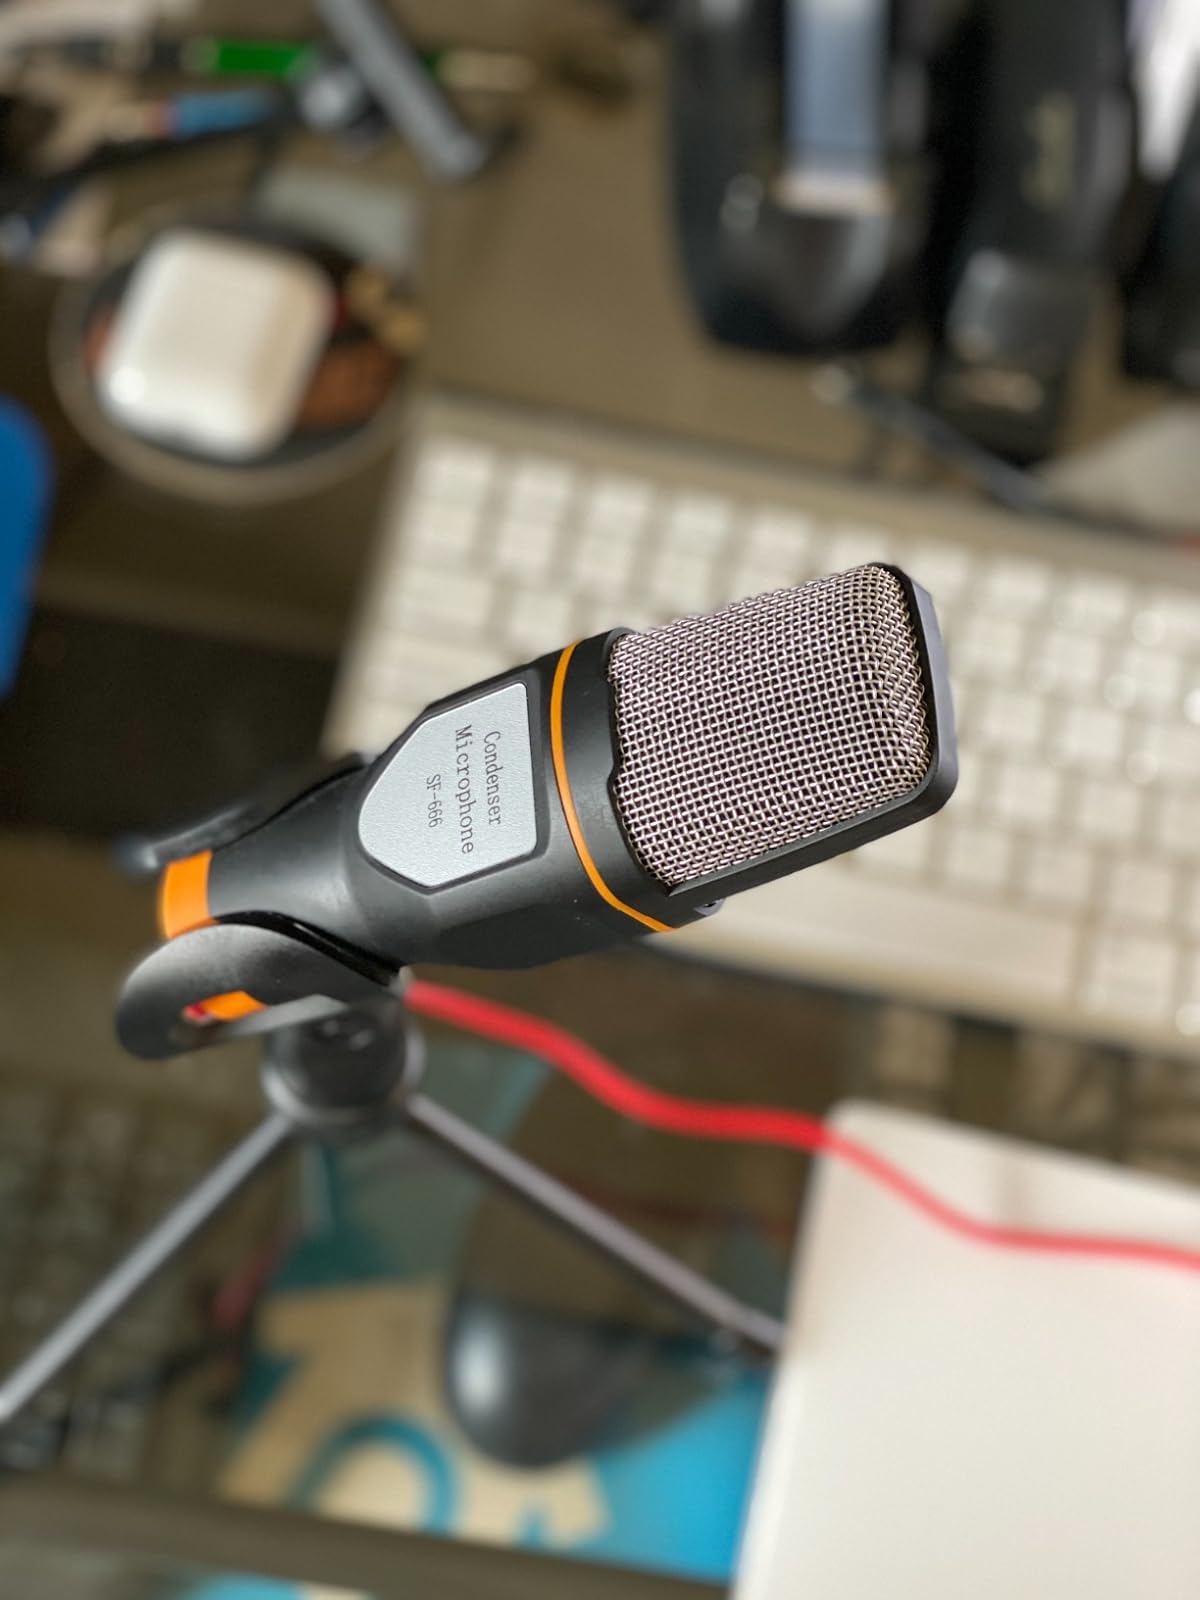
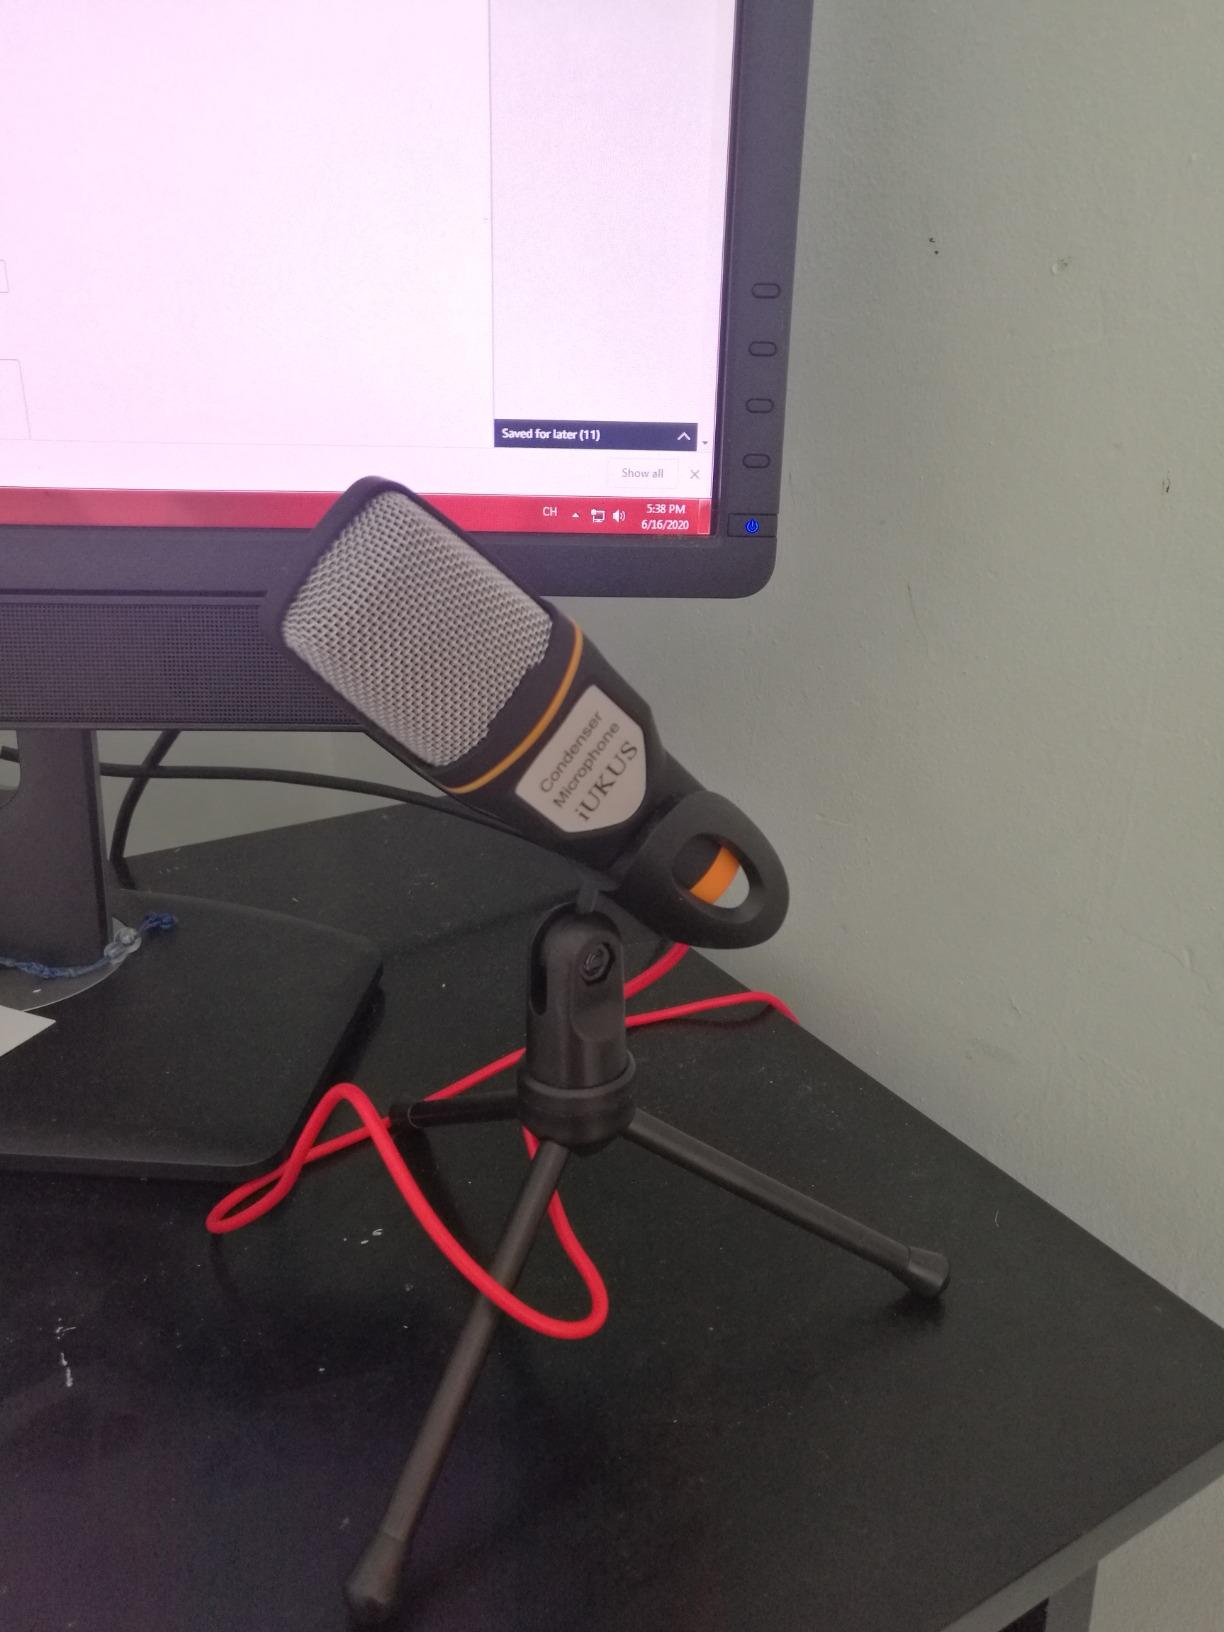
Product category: microphone
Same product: yes